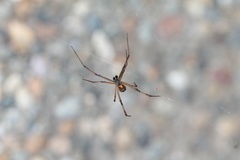
Species: Lactrodectus_hesperus